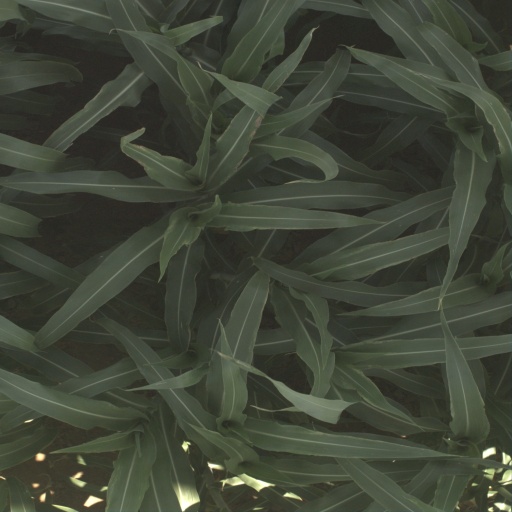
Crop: sorghum